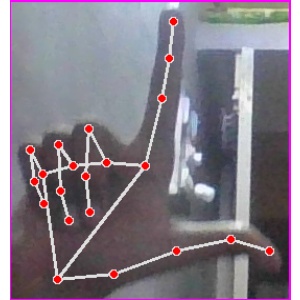
अक्षर: ल